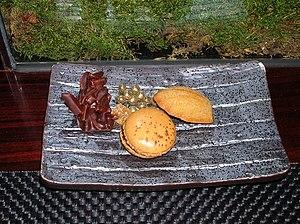
Joël Robuchon, né le 7 avril 1945 à Poitiers et mort le 6 août 2018 à Genève, est un chef cuisinier français.